Edwin Stanton

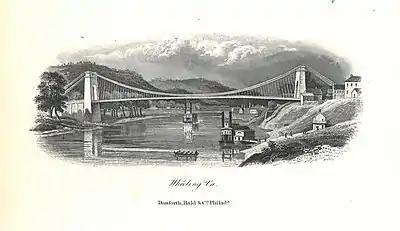
A lithograph of the Wheeling Suspension Bridge

In Steubenville, the Stantons welcomed two children. Their daughter, Lucy Lamson, was born in March 1840. Within months of her birth, Lucy was stricken with an unknown illness. Stanton put aside his work to spend that summer at baby Lucy's bedside. She died in 1841, shortly after her second birthday. Their son, Edwin, was born in August 1842. The boy's birth refreshed the spirits in the Stanton household after Lucy's death. Unlike Lucy's early years, Edwin was healthy and active. However, grief would return once again to the Stanton household when Mary Stanton was left bedridden by a bilious fever. Never recovering, she died in March 1844. Stanton's sorrow "verged on insanity", say historians Benjamin P. Thomas and Harold M. Hyman. He had Mary's burial attire redone repeatedly, as Stanton demanded she look just as she had when they were wed seven years prior. In the evenings, Stanton would emerge from his room with his eyes filled with tears and search the house frantically with a lamp, all the while asking, "Where is Mary?"